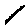
Label: 1